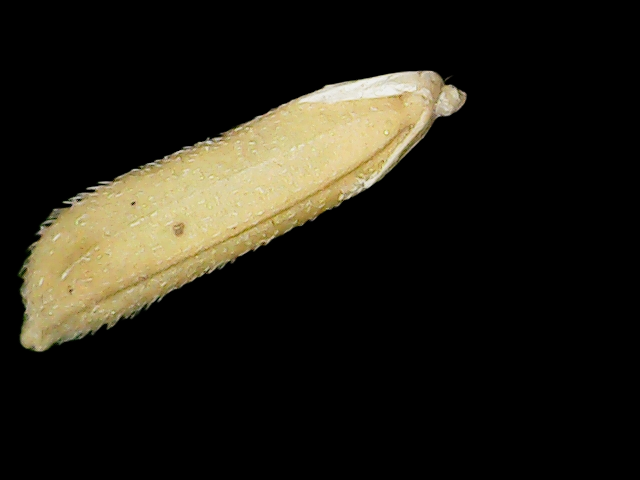
Rice variety: Binadhan16